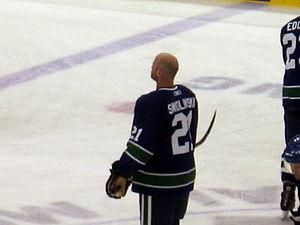
Bryan Smolinski est un joueur professionnel américain de hockey sur glace.